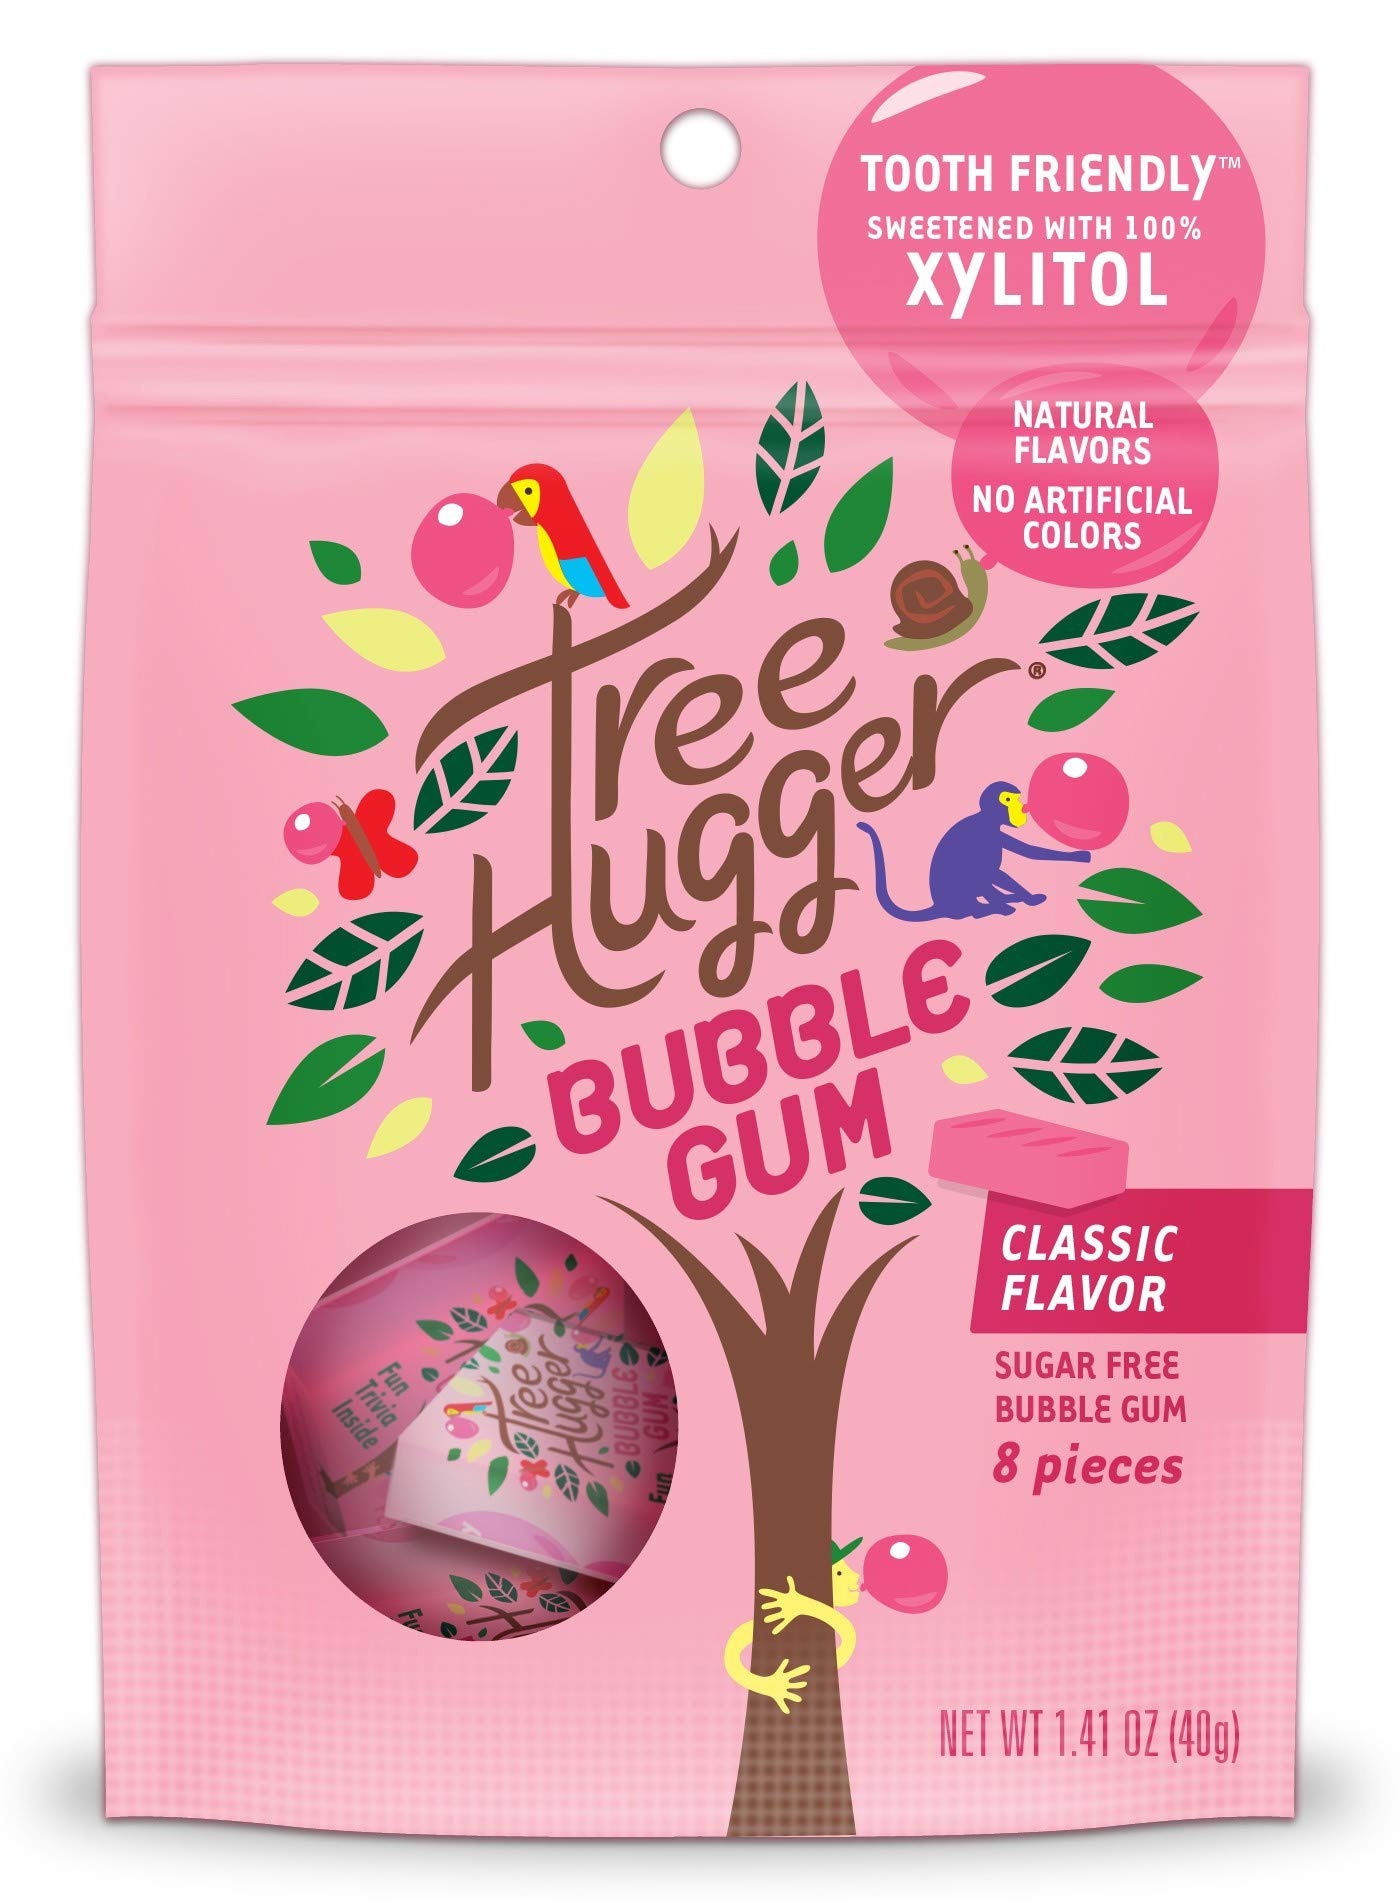
Item Name: Tree Hugger Classic Bubble Gum Sweetened with 100% Xylitol
Bullet Point 1: Classic Bubble Gum Shape and Flavor
Bullet Point 2: Sweetened with 100% Tooth Friendly Xylitol
Bullet Point 3: Natural Flavors- No Artificial Colors-
Bullet Point 4: Each Piece Is Individually Wrapped and Includes Inner Wrappers with Fun Facts about our Planet
Bullet Point 5: NON-GMO Verified. Vegan. Nut-Free. Dairy-Free. Gluten Free. No BHT. No Aspartame.
Value: 12.0
Unit: Count

Price: 17.975